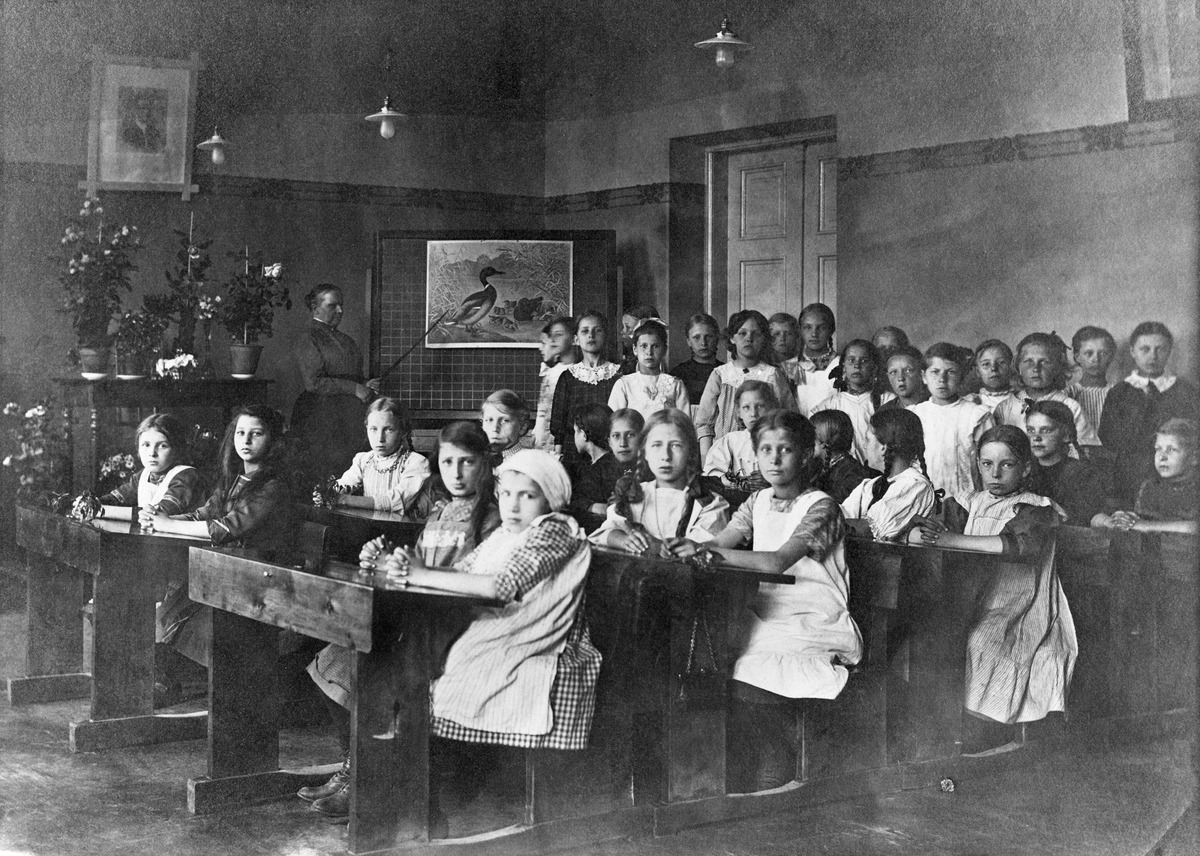
Opettaja Hanna Lucanderin II luokka opetussalissa numero 11 Annankadun ruotsalaisessa kansakoulussa
sisällön kuvaus: Opettaja Hanna Lucanderin II luokka opetussalissa numero 11 Annankadun ruotsalaisessa kansakoulussa. mustavalkoinen
Kuvaaja: Landén, Herman, valokuvaaja
Ajankohta: kuvausaika 1913
Paikka: Suomi, Uusimaa, Helsinki, Kamppi Helsinki, Annankatu 30
Aiheet: Annegatans svenska folkskola- Annankadun ruotsinkielinen kansakoulu, Lucander, Hanna, koulut kansakoulu, oppilaat, opettajat, vaatteet lastenvaatteet, opetustilat, pulpetit